COSMIC cancer database

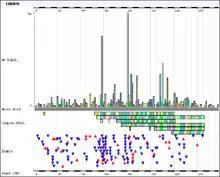
A histogram showing the mutation range for the CDKN2A gene as produced by the COSMIC database.

The figure shows the CDKN2A gene, which is a tumor suppressor that leads to cancer when it is inactivated.